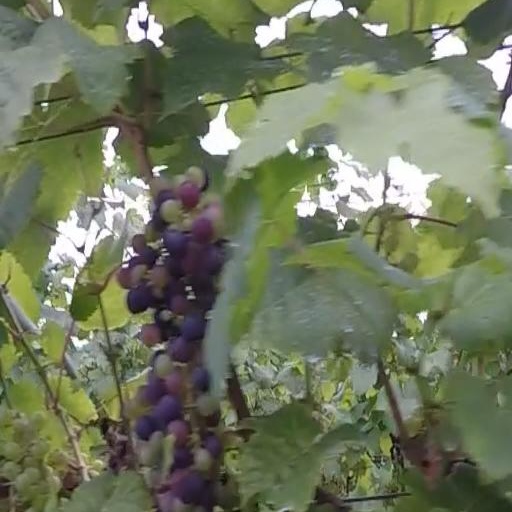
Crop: grape